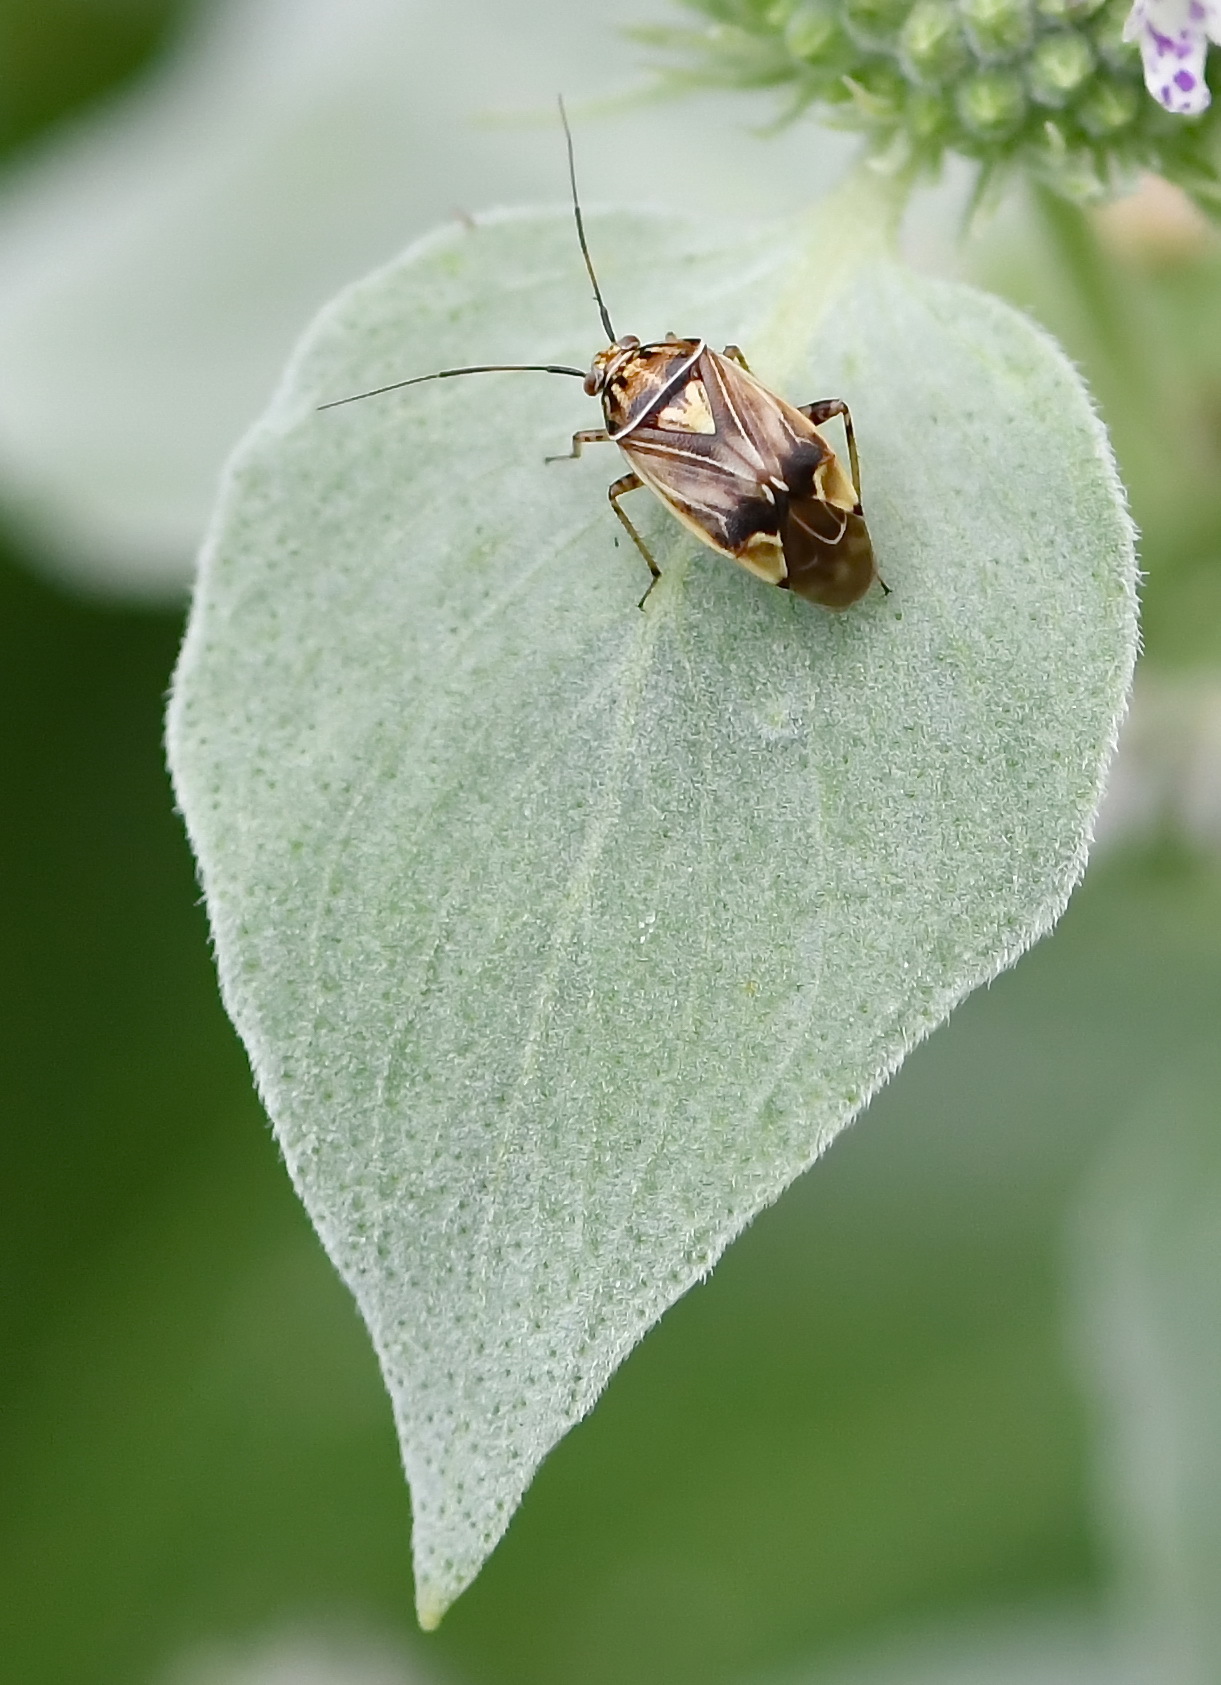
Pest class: lygus_bug